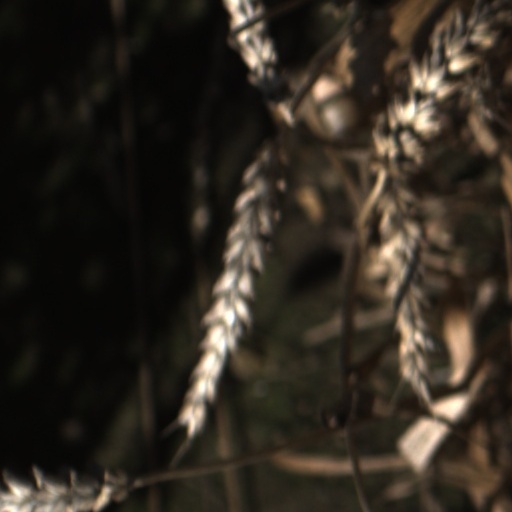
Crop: wheat